Pierre Quillard

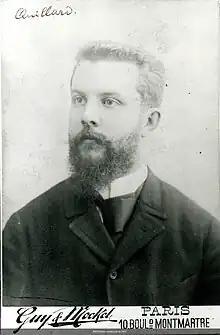
Pierre Quillard (1898)

In other writings, such as an article about Ravachol shortly after his death, whom he compared to a "Mallarmé of dynamite", Quillard sought to outline a "politics of symbolism". For him, "the aesthetic and political domains do not belong to fundamentally different orders; they are rather the branches of the same order. Such a vision allows the symbolists to write poems about fauns, abandoned gardens, or the flow of fountains while demanding the overthrow of the state". He attempted to develop a "poetics of the terror attack" in this text about Ravachol, an aesthetic stance shared by other authors of his time.